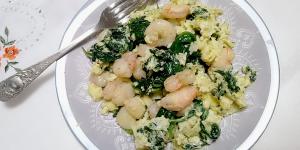
revuelto de grelos con gambas